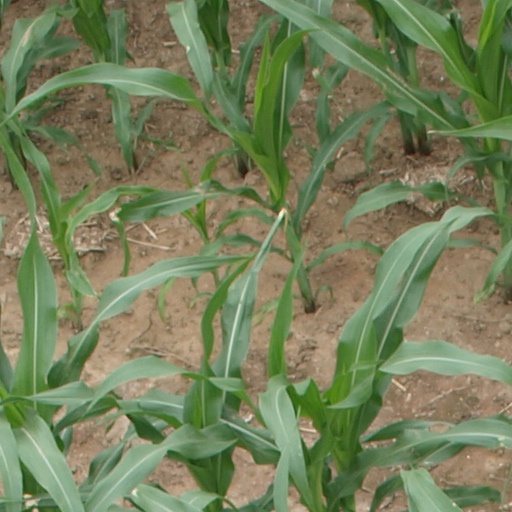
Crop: maize; corn